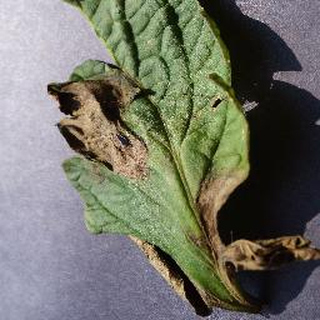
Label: tomato_late_blight